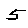
Label: 5